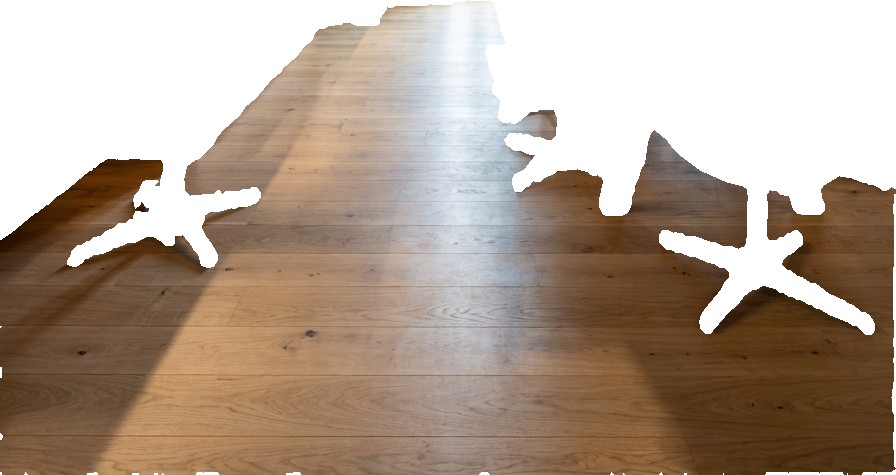
Surface category: floors